Human placentophagy

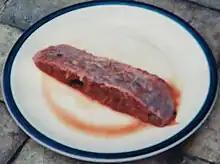
A slice of placenta, being prepared for consumption.

Modern practice of placentophagy is rare, as most contemporary human cultures do not promote its consumption. Placentophagy did receive popular culture attention in 2012, however, when American actress January Jones credited eating her placenta as helping her get back to work on the set of "Mad Men" after just six weeks.